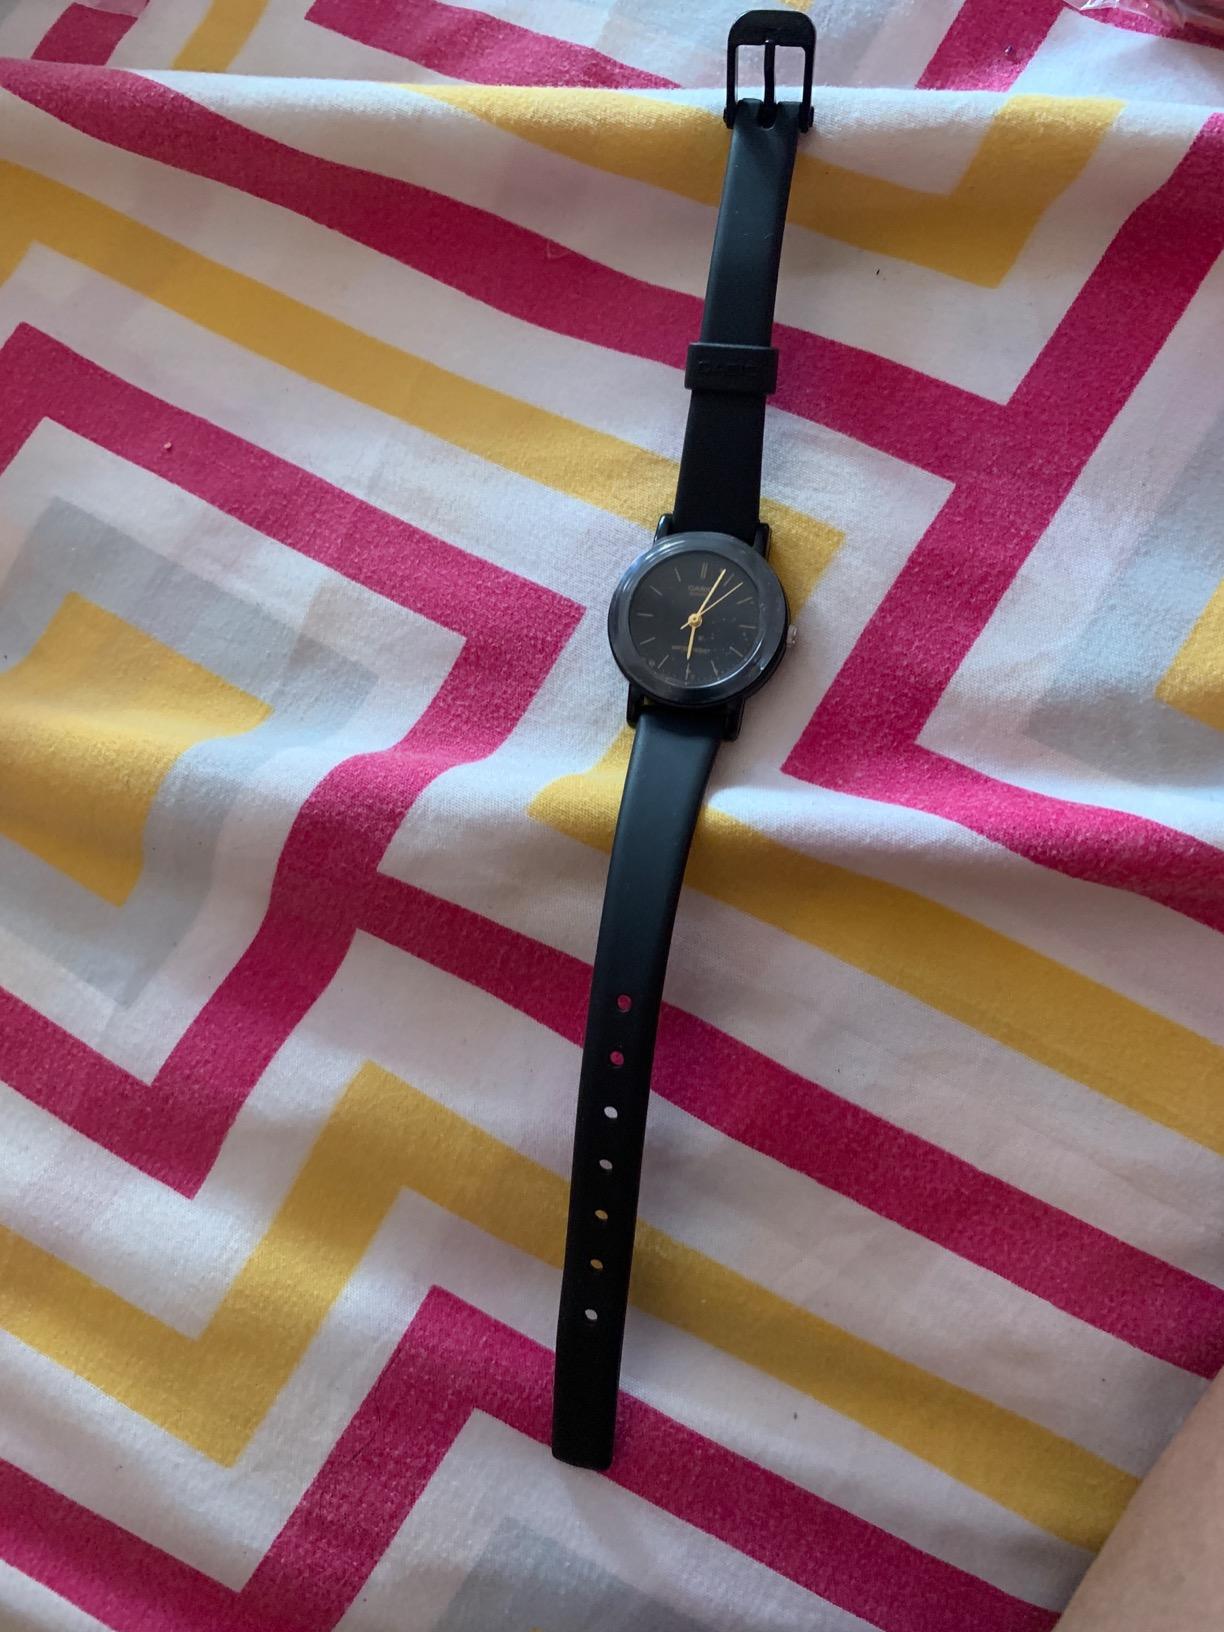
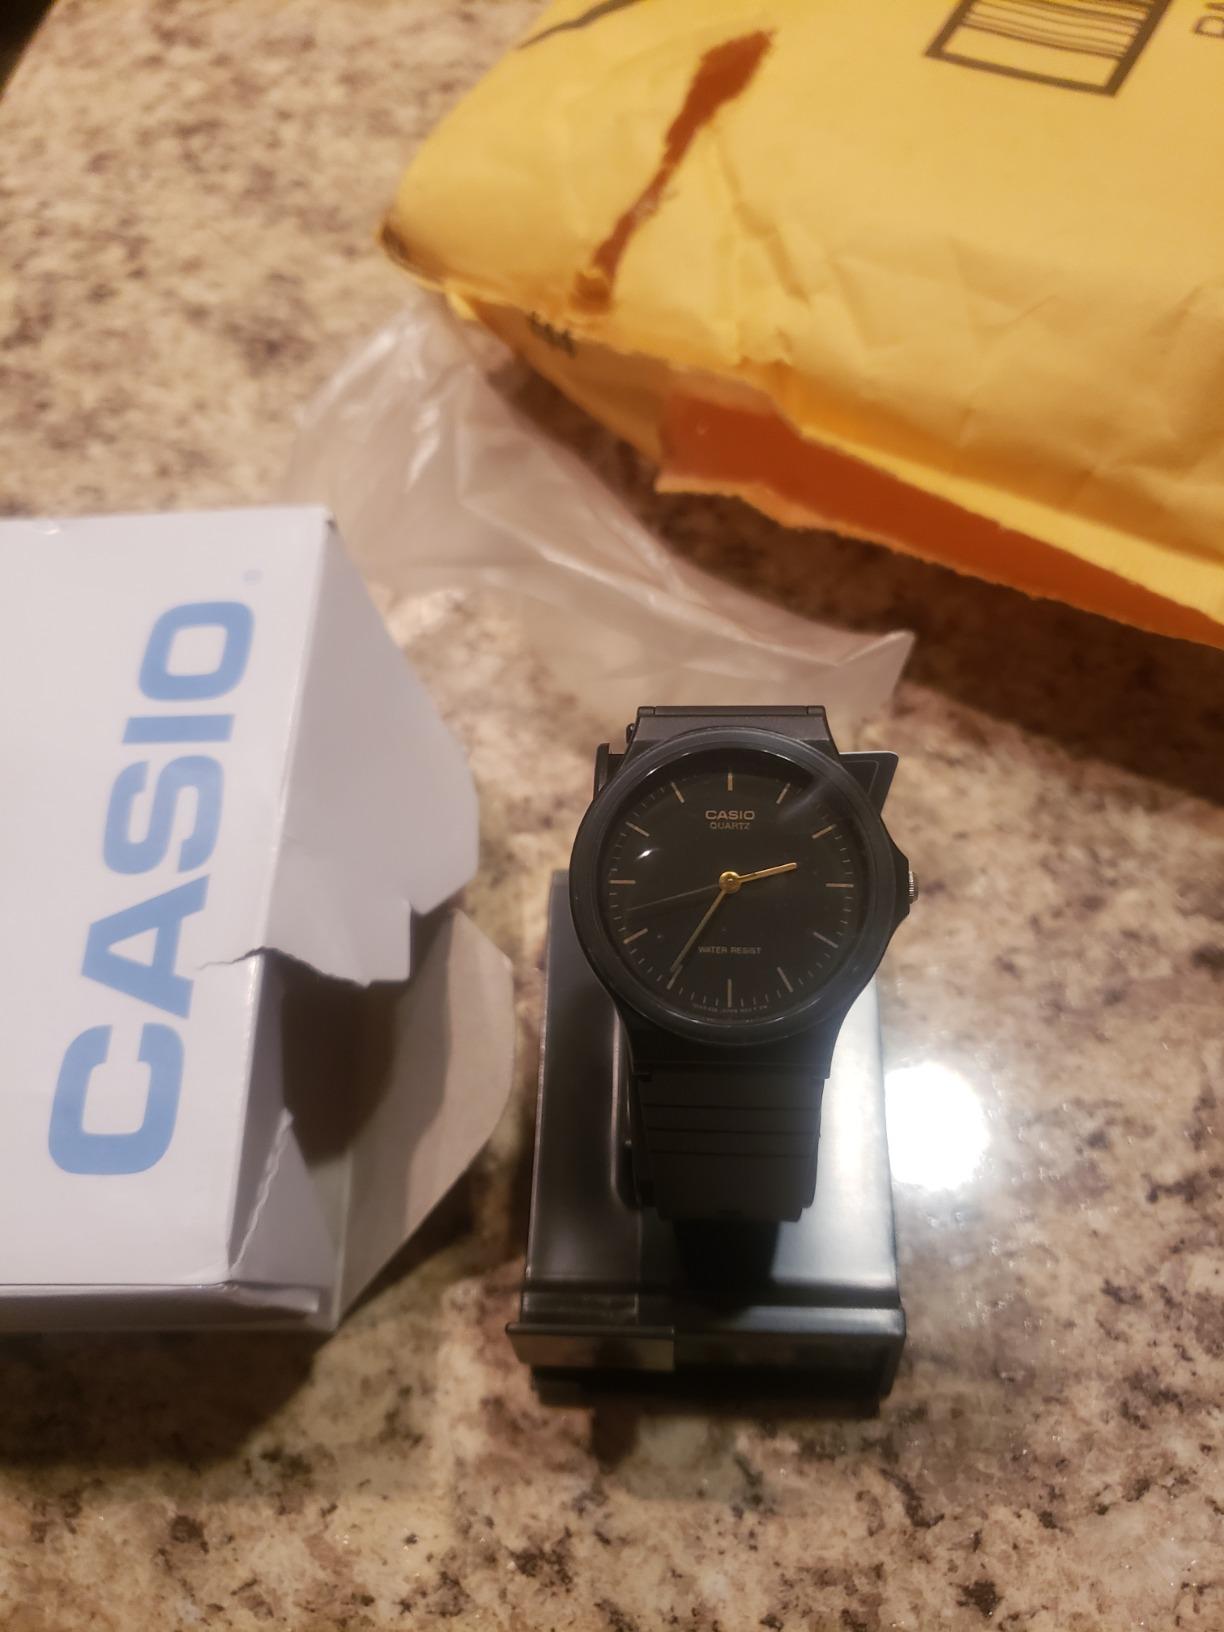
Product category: accessories_watch
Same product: no